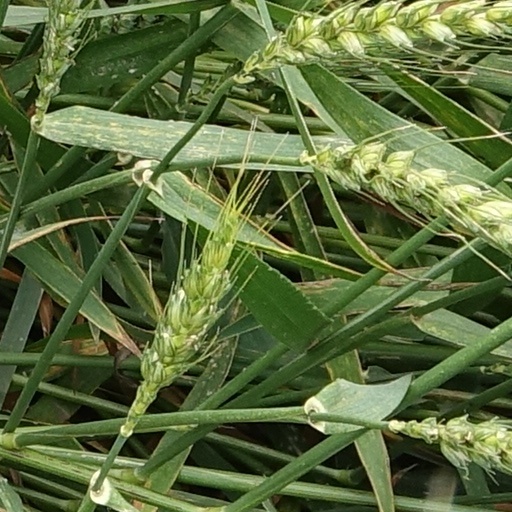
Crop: wheat